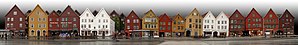
Bryggen (Bergen) / Bryggens museer
Panoramaview af Bryggen.
Bryggen, indtil 1945 kendt som Tyskebryggen, er en serie hanseatiske forretningsbygninger som ligger side om side ved den østlige side af fjorden som leder ind til Bergen i Norge. Bryggen har siden 1979 været på UNESCOs verdensarvsliste, og er i dag Norges tredje mest besøgte turistattraktion.